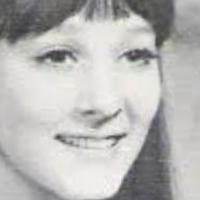
Age group: age 11-20